Hendee Hotel

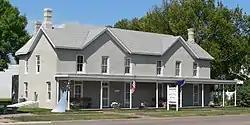
The Robert Henri Museum in 2010

The Hendee Hotel is a historic hotel building in Cozad, Nebraska. It was built in 1879 for John J. Cozad, the founder of the city of Cozad. One of his sons, Robert Henri, became a painter. Cozad shot a man in 1882, and he sold the hotel to Stephen A. Hendee, who remained its owner until 1910. From 1883 to 1885, it was rented to A. K. Maryott, whose son was painter Miles Maryott. The building has been listed on the National Register of Historic Places since March 21, 1979.